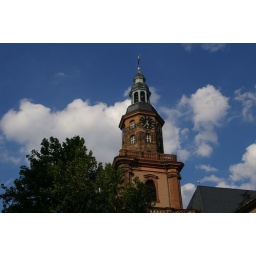
A clock tower beside of The Trinity Church